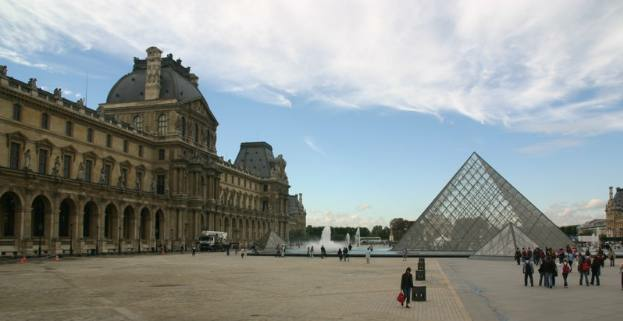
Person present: No